Dollywaggon Pike

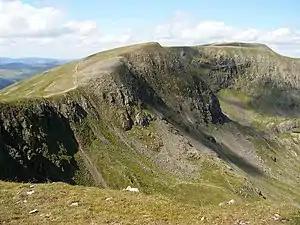
High Crag, often considered part of Nethermost Pike, seen from Dollywaggon Pike summit.

The western flank is named Willie Wife Moor for reasons lost to antiquity. It is bounded by Birkside Gill to the north and Raise Beck to the south, Reggle Knott being the only area of rough ground. At the base of the slope Raise Beck flows north to Thirlmere, having been diverted as a part of the 1884 reservoir project. It previously turned south down the other side of Dunmail Raise pass to feed Grasmere. Before this diversion, Dollywaggon Pike was distinctive in that its drainage reached the sea at more widely spread points than any other Lakeland Fell, with Raise Beck going through Grasmere and Windermere to reach Morecambe Bay, Birkside Gill going through Thirlmere and Derwent Water to reach the Irish Sea at Workington and Grisedale Beck draining into Ullswater and then to the sea at the Solway Firth. This is still the case today when there is enough water in Raise Beck for it to flow both north and south, but normally Seat Sandal now has this distinction.